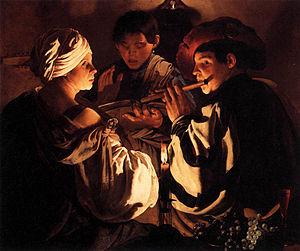
Le ténébrisme est un style de peinture d'art où la lumière directe, sans diffusion, produit des effets de lumière contrastés avec les zones non éclairées qui dominent et servent de fond. Ainsi, les volumes se détachent en pleine lumière sur les ténèbres qui les environnent.
Hendrick Jansz. ter Brugghen, ou Terbrugghen, est un peintre néerlandais du siècle d’or et, avec Gerrit Van Honthorst et Dirck Van Baburen, l'un des chefs de file de l’École caravagesque d'Utrecht.
L’école caravagesque d'Utrecht désigne un groupe de peintres néerlandais qui, dans la première décennie du XVIIᵉ siècle, partirent à Rome en Italie dans le but de parfaire leur formation, comme beaucoup d’artistes à cette époque, mais qui y furent tout particulièrement influencés par les œuvres du Caravage ; après leur retour aux Pays-Bas, ils furent actifs à Utrecht où, durant une période relativement courte, de 1620 à 1630 environ, ils continuèrent à peindre dans un style inspiré par le maître italien. Ils font partie d’un courant européen plus large, connu sous le nom de caravagisme.